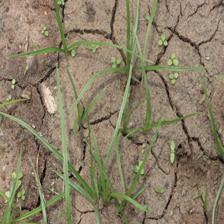
Label: Grass